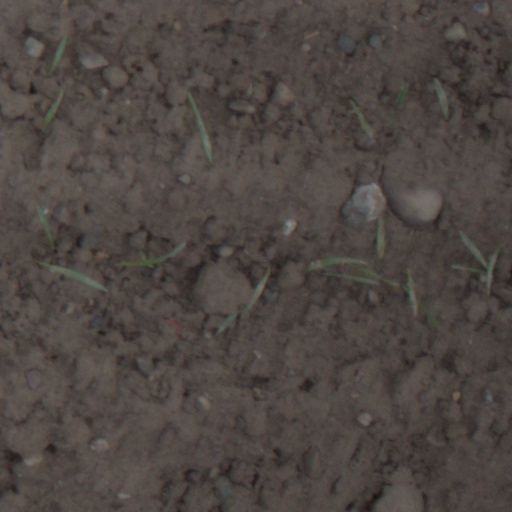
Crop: wheat